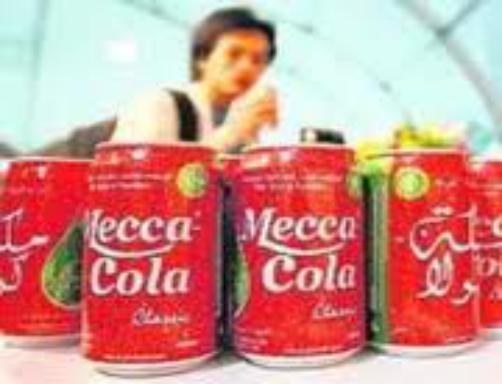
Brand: Mecca Cola
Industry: Food